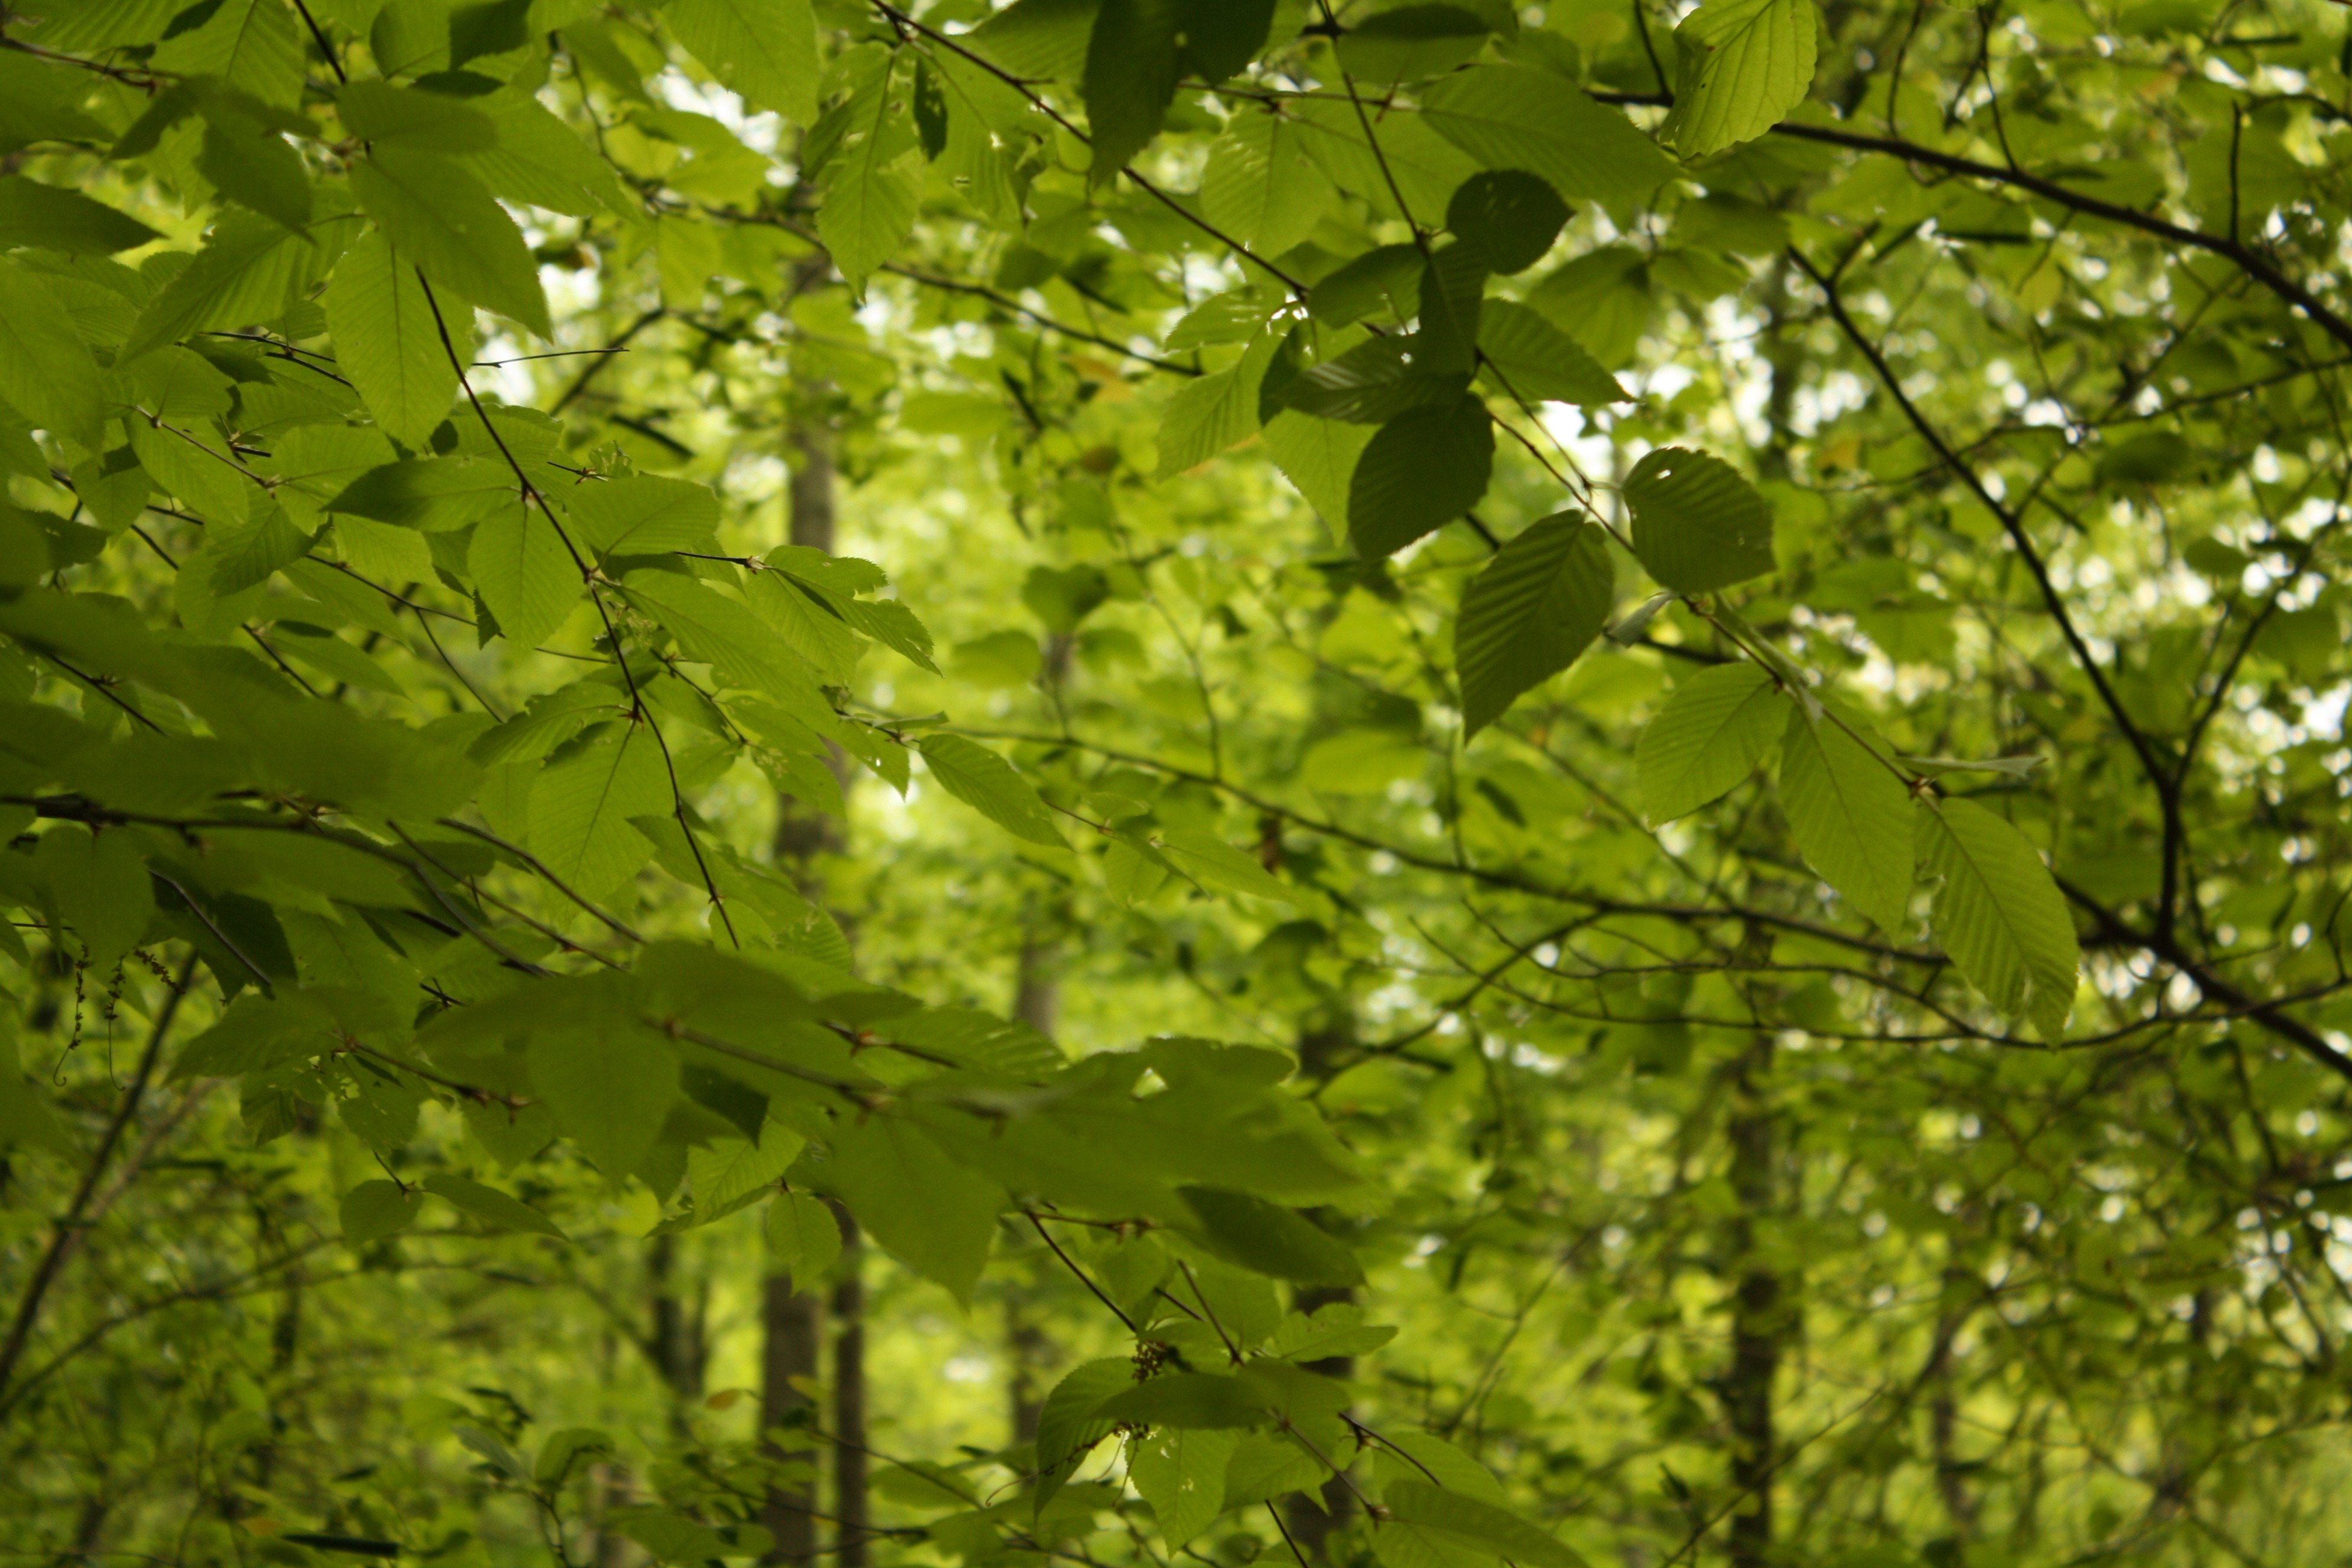
landscape, tree, nature, forest, branch, light, plant, sunlight, leaf, summer, foliage, spring, green, produce, colourful, birch, natural, autumn, botany, garden, season, life, trees, leaves, woods, gardening, bright, growing, deciduous, woodland, flowering plant, bright green, woody plant, land plant, plane tree family